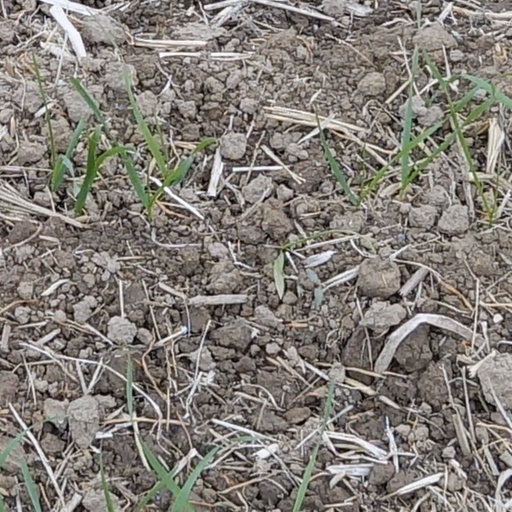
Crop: wheat